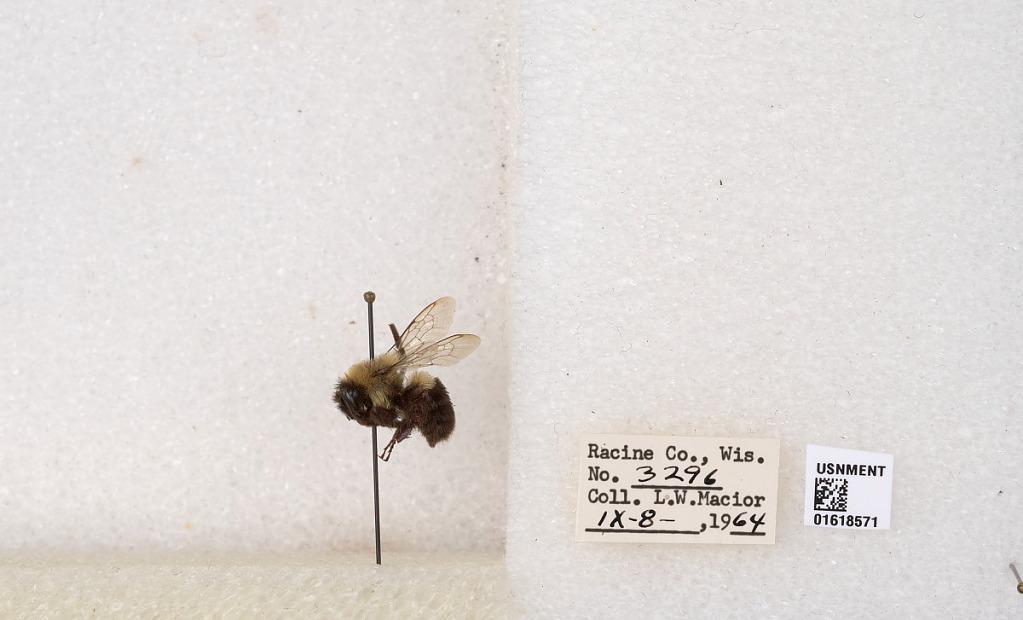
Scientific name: Bombus impatiens Cresson
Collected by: L. Macior
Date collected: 1964-9-8
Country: United States
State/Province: Wisconsin
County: Racine
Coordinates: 42.7299, -87.8123